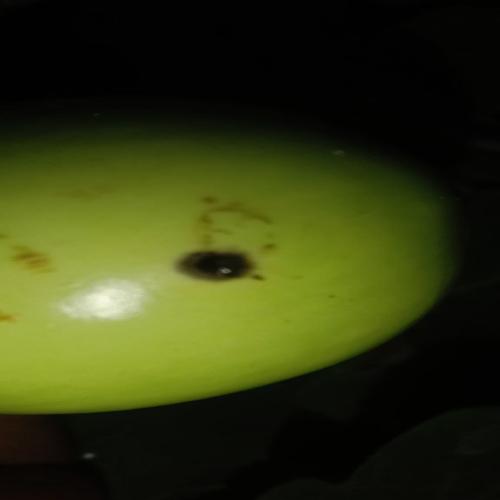
Label: Shoot and Fruit Borer